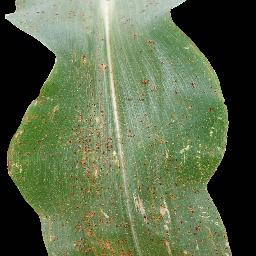
Label: Corn___Common_rust